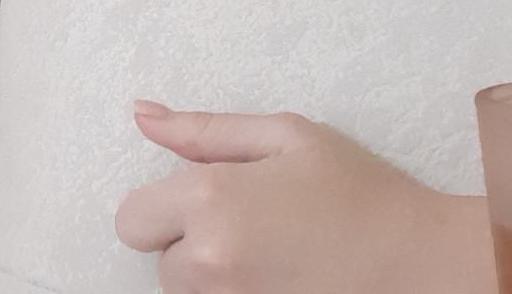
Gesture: no_gesture